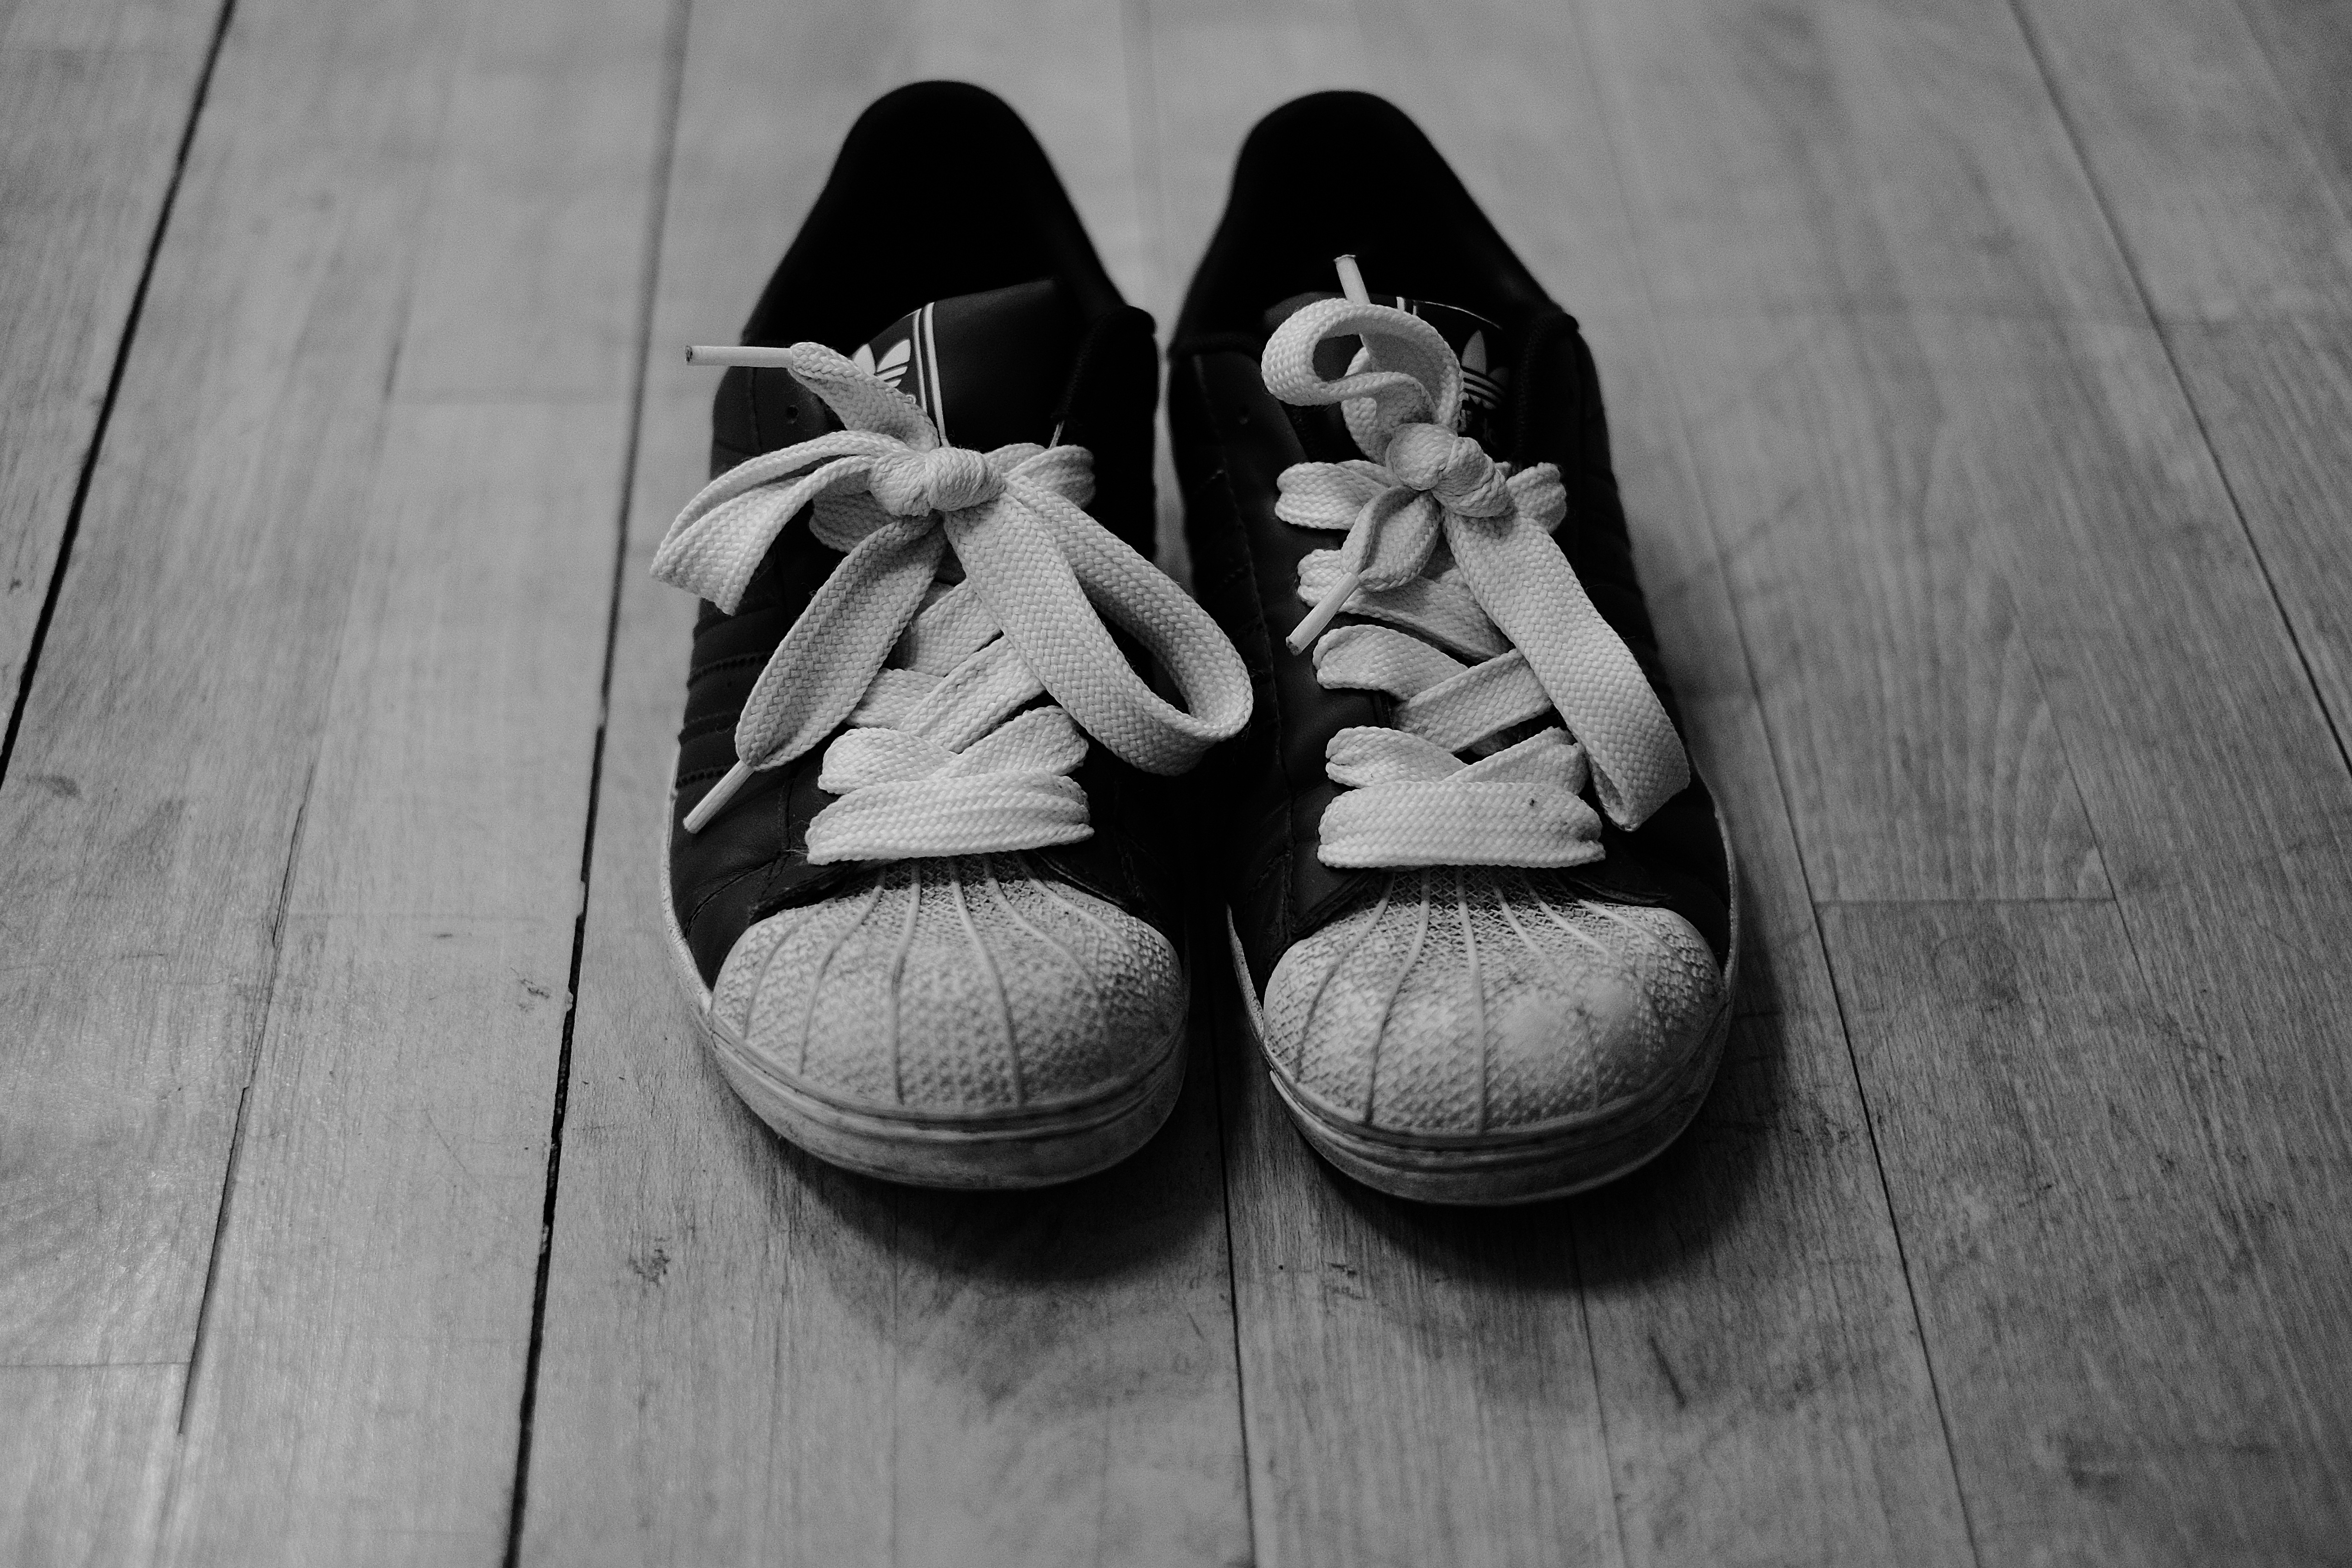
shoe, black and white, white, photography, leg, spring, color, sitting, black, monochrome, human body, sneakers, footwear, photograph, image, shape, emotion, monochrome photography, human positions